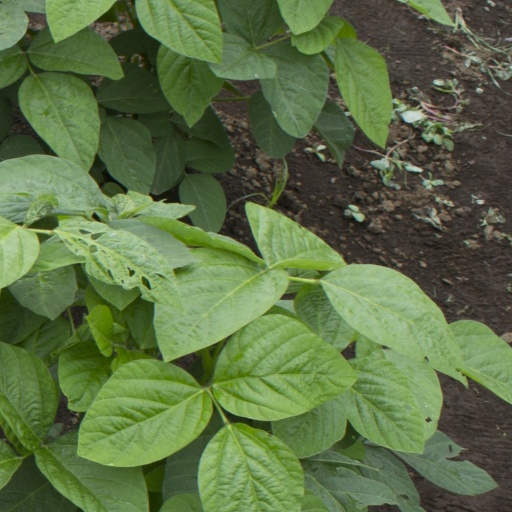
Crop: soybean